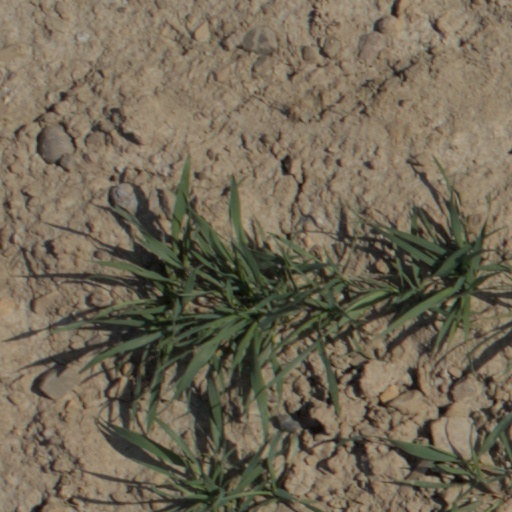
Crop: wheat